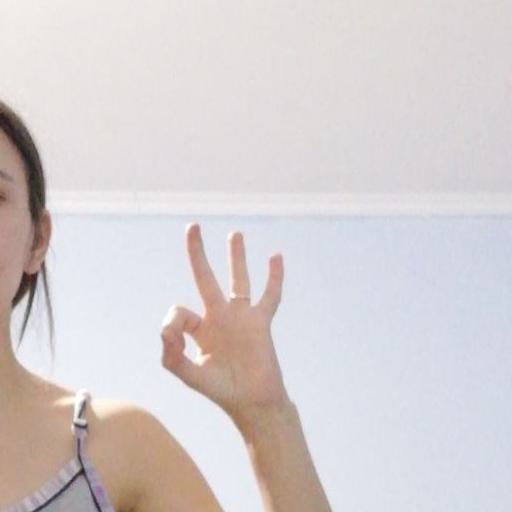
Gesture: ok